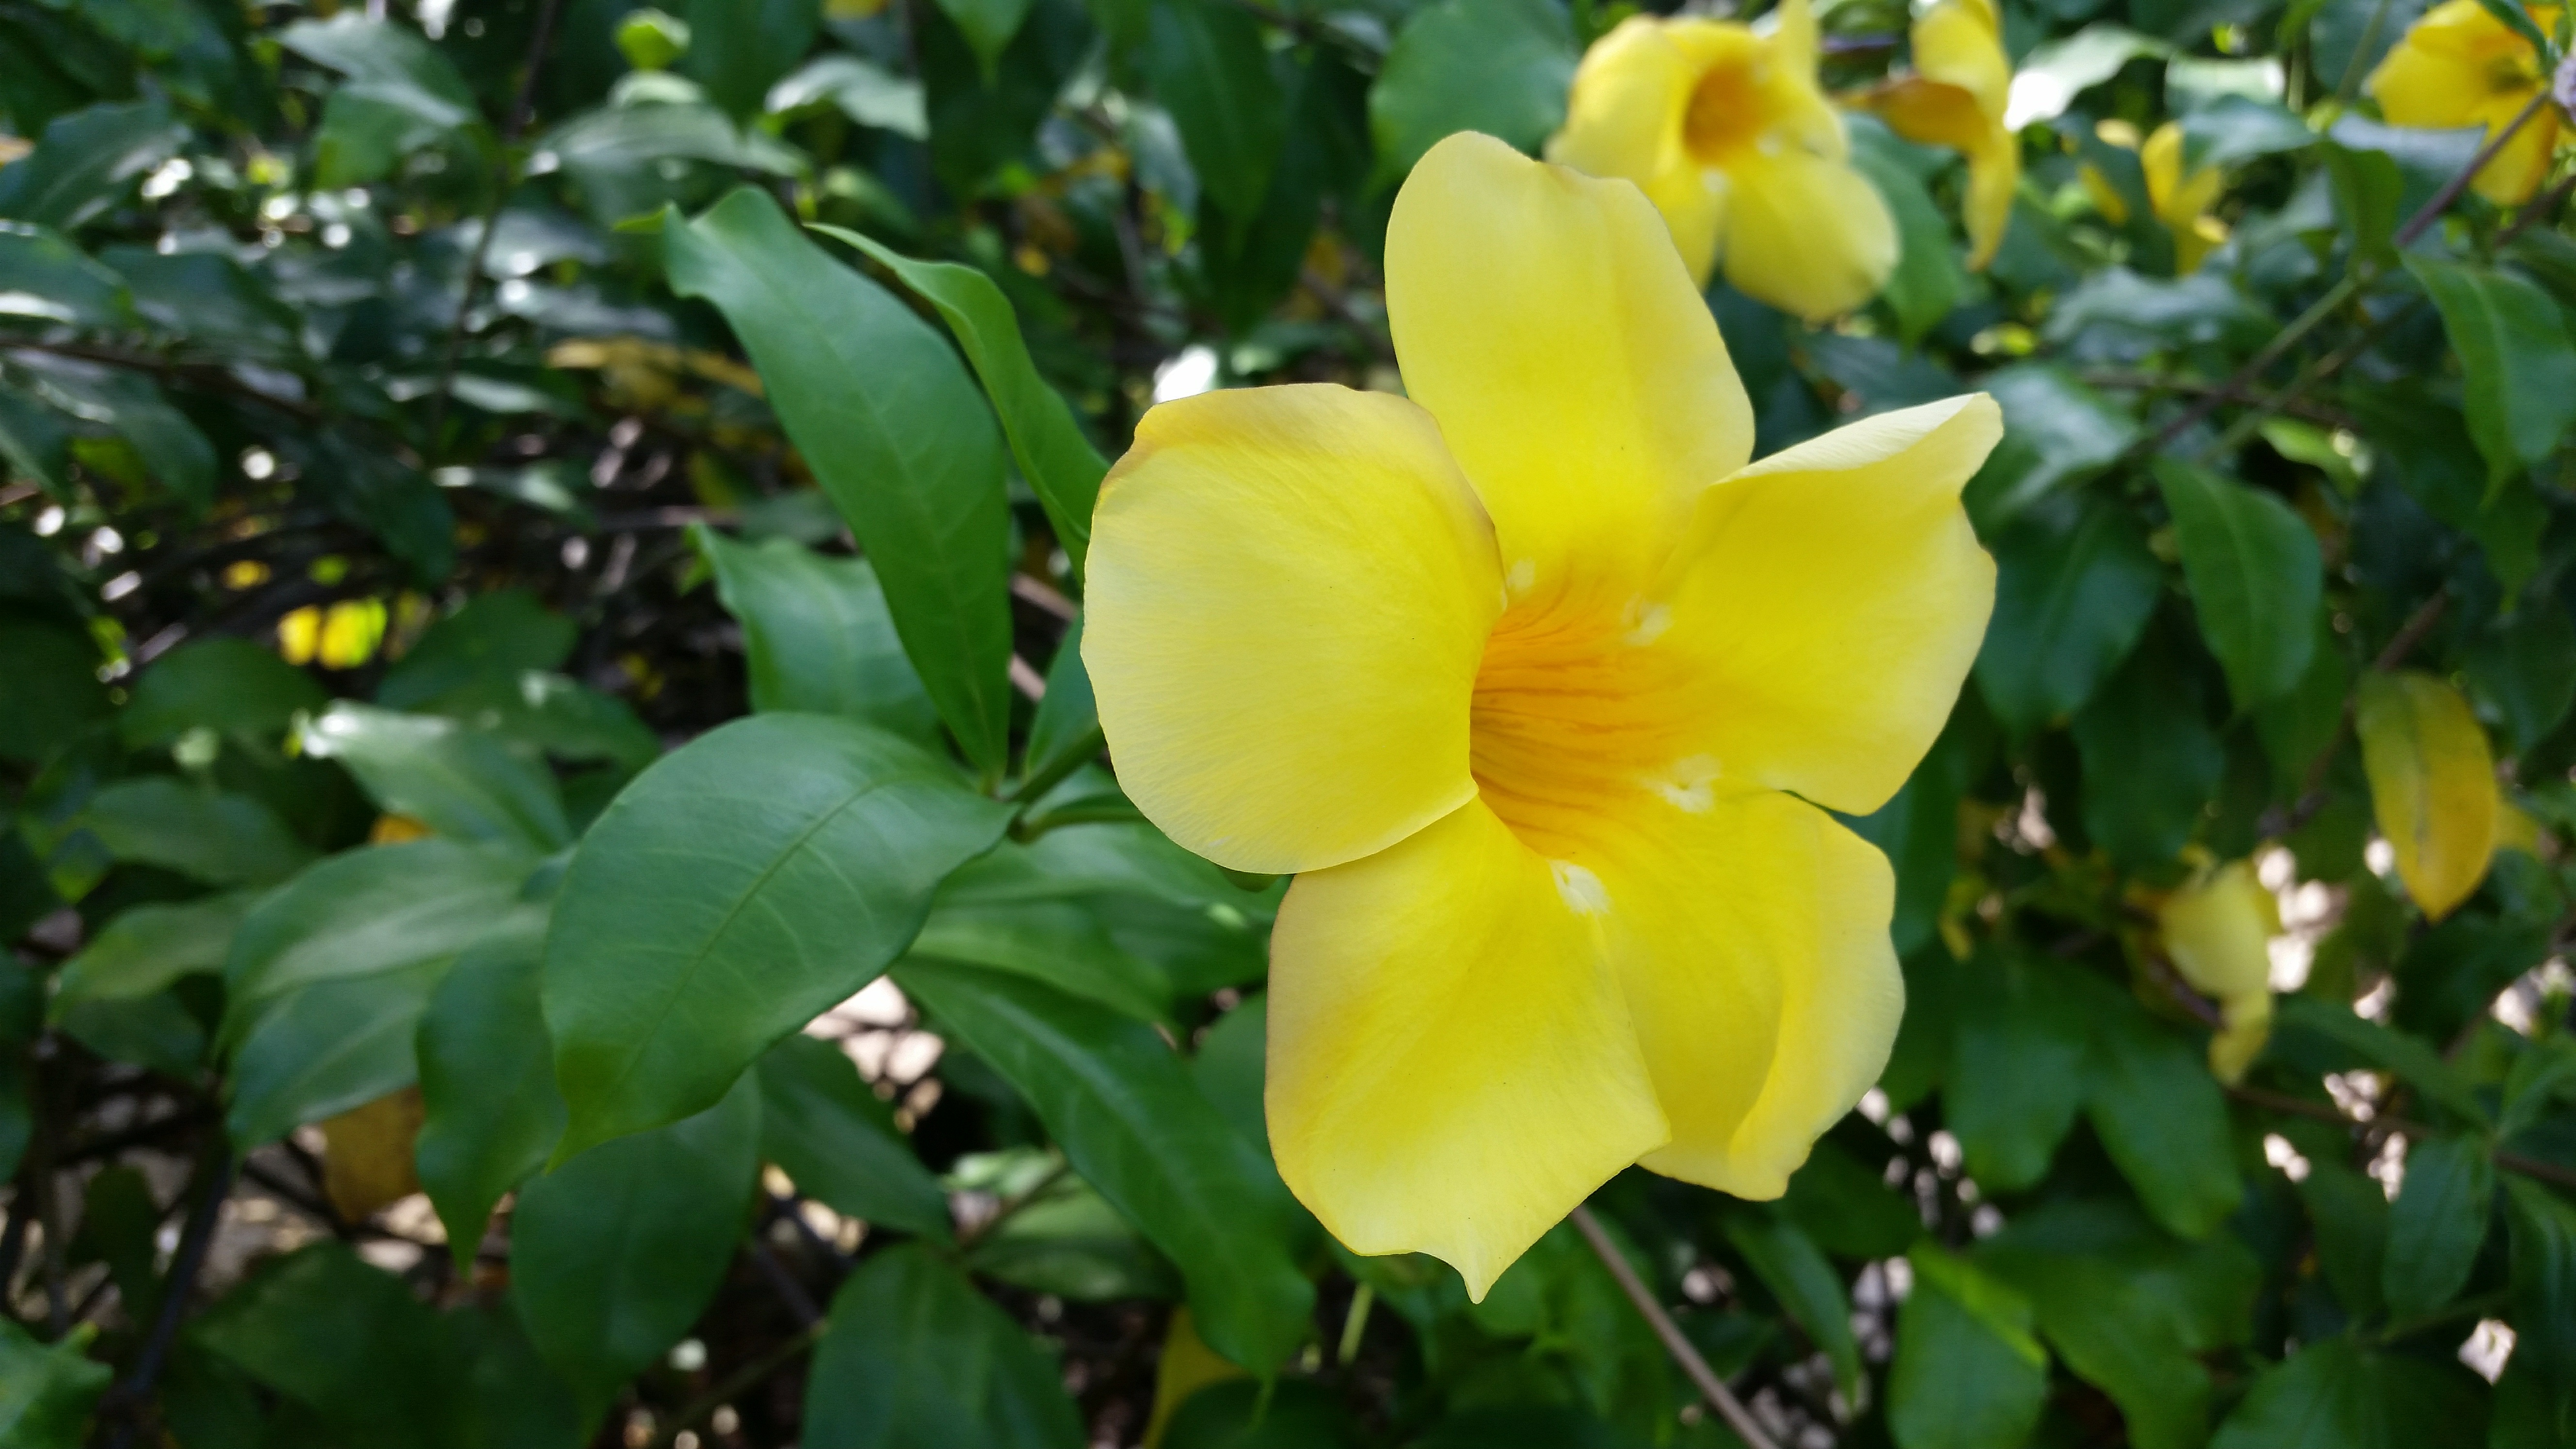
plant, flower, botany, yellow, flora, flowering plant, land plant